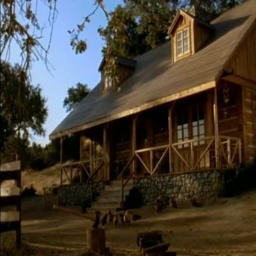
another view of the house from tv drama .